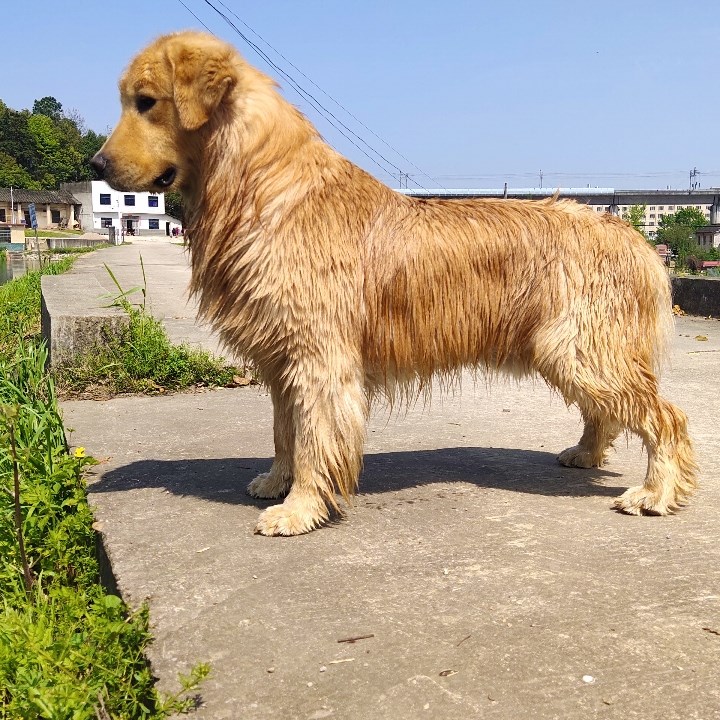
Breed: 5355-n000126-golden_retriever